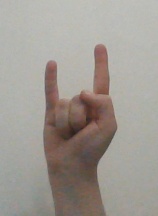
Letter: la